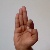
The image shows a hand gesture representing the letter 'F' in Indian Sign Language.